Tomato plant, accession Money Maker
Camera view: bottom (45 deg); turntable rotation: 30 degrees
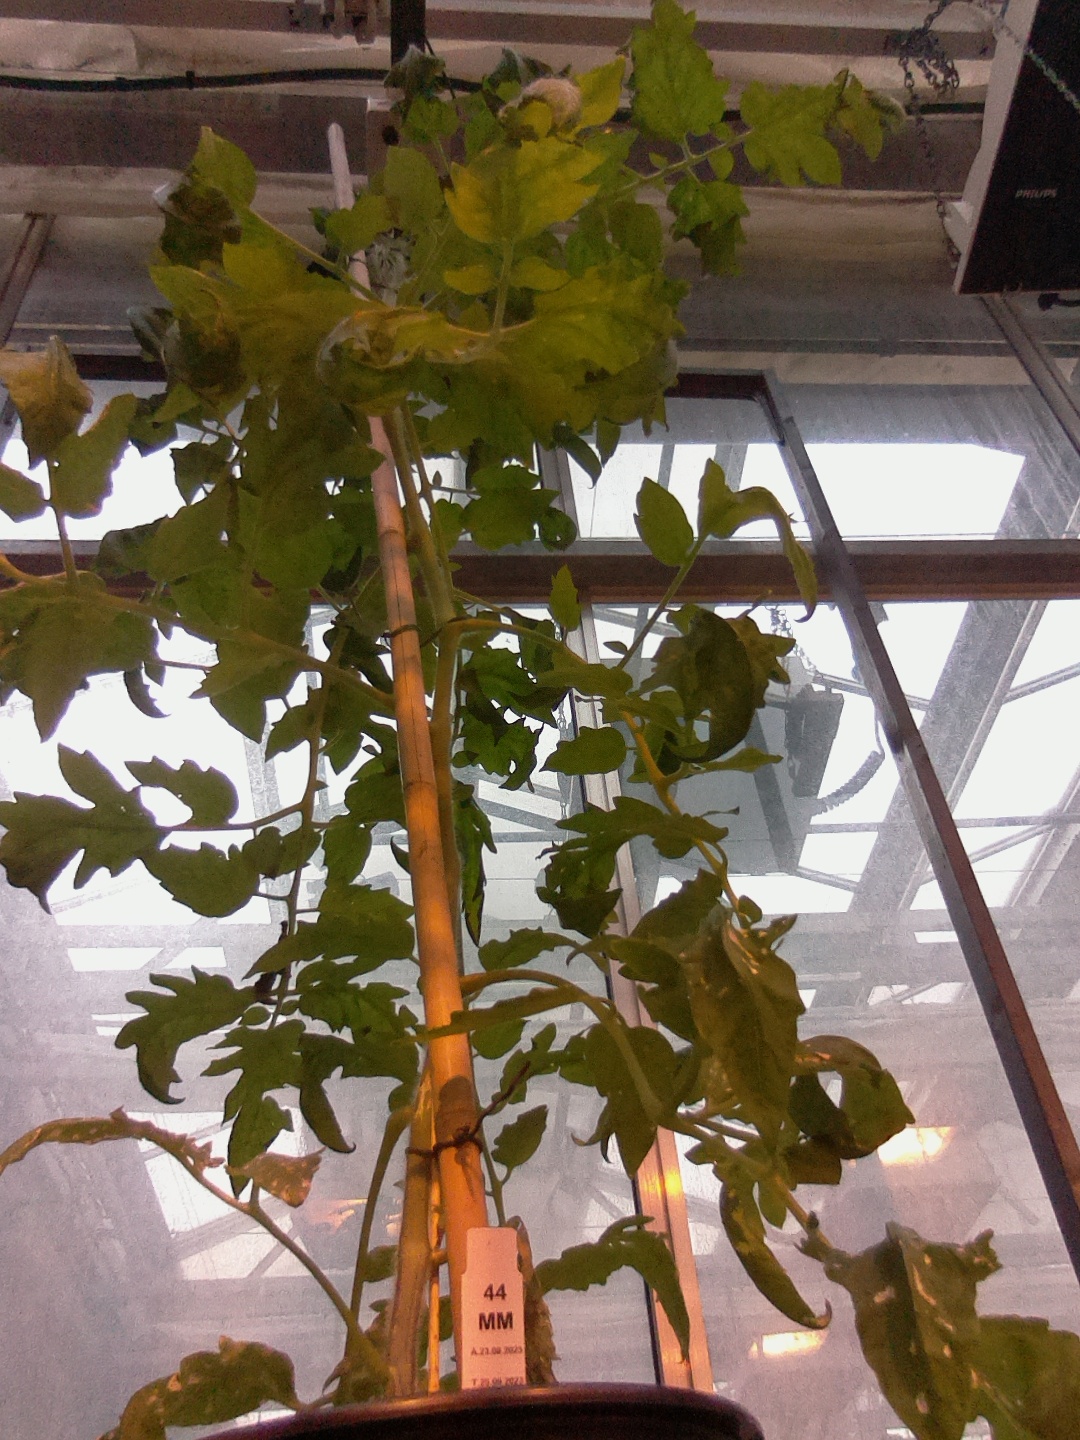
BBCH growth stage 59: 9 or more inflorescences visible